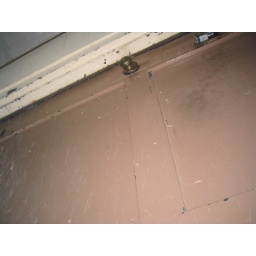
Lock door in little building